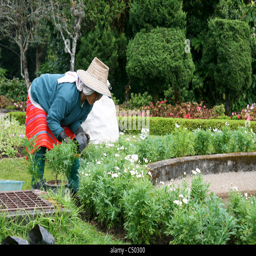
gardener works in a park